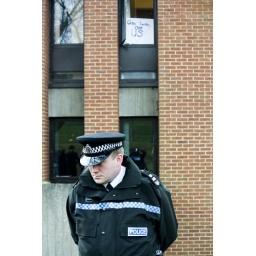
The student sign in the window of Sussex House, guarded by a police officer, reads &amp;quot;One Love, One US.&amp;quot;